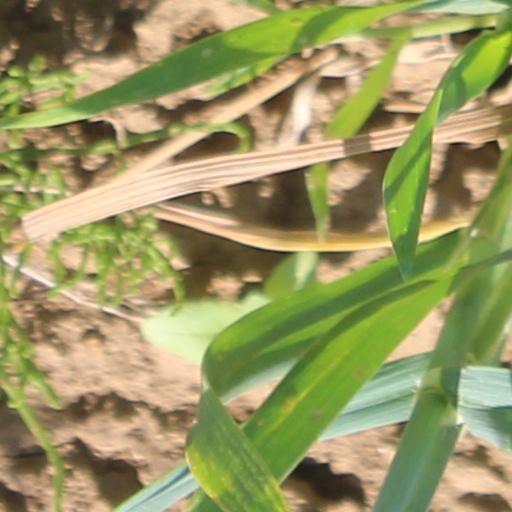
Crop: wheat